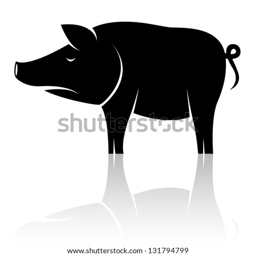
vector image of a pig on white background